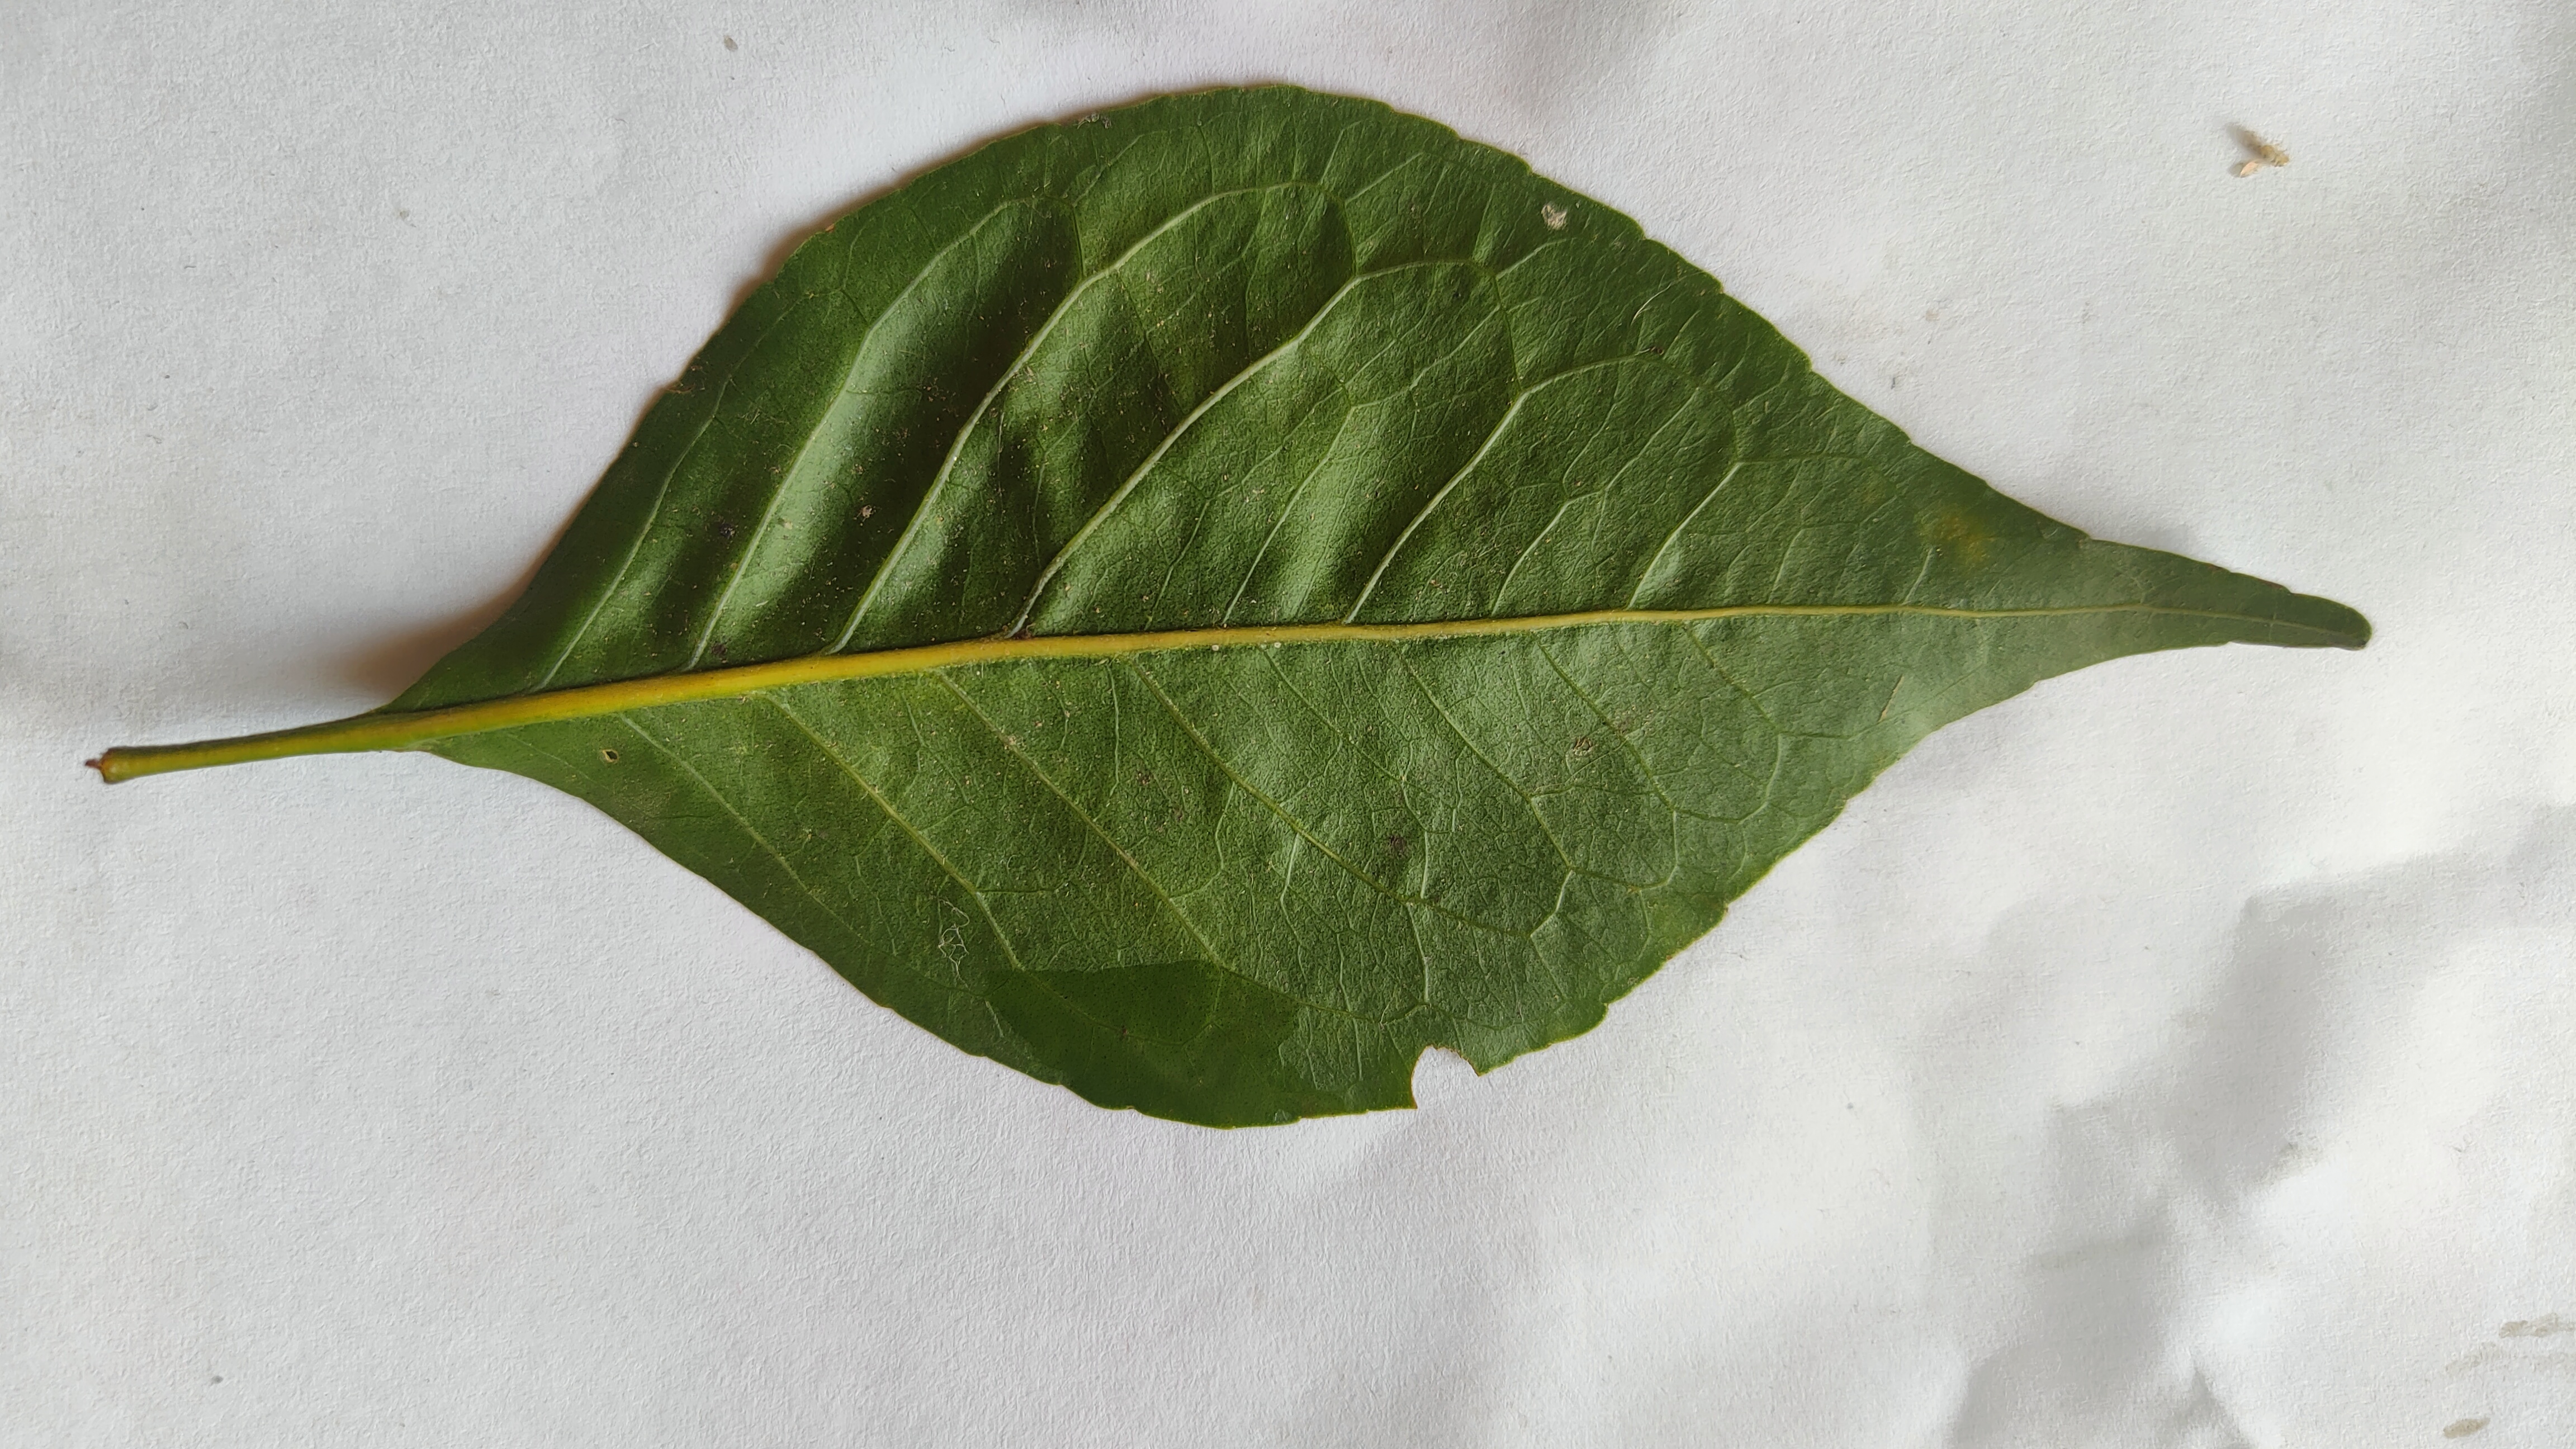
Leaf variety: Aegle marmelos